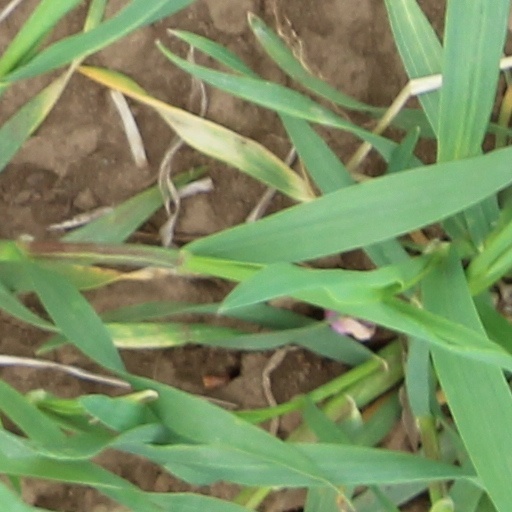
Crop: wheat